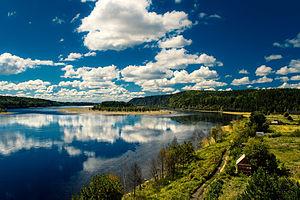
La rivière Zeïa est un cours d'eau de Russie et un affluent gauche de l'Amour.